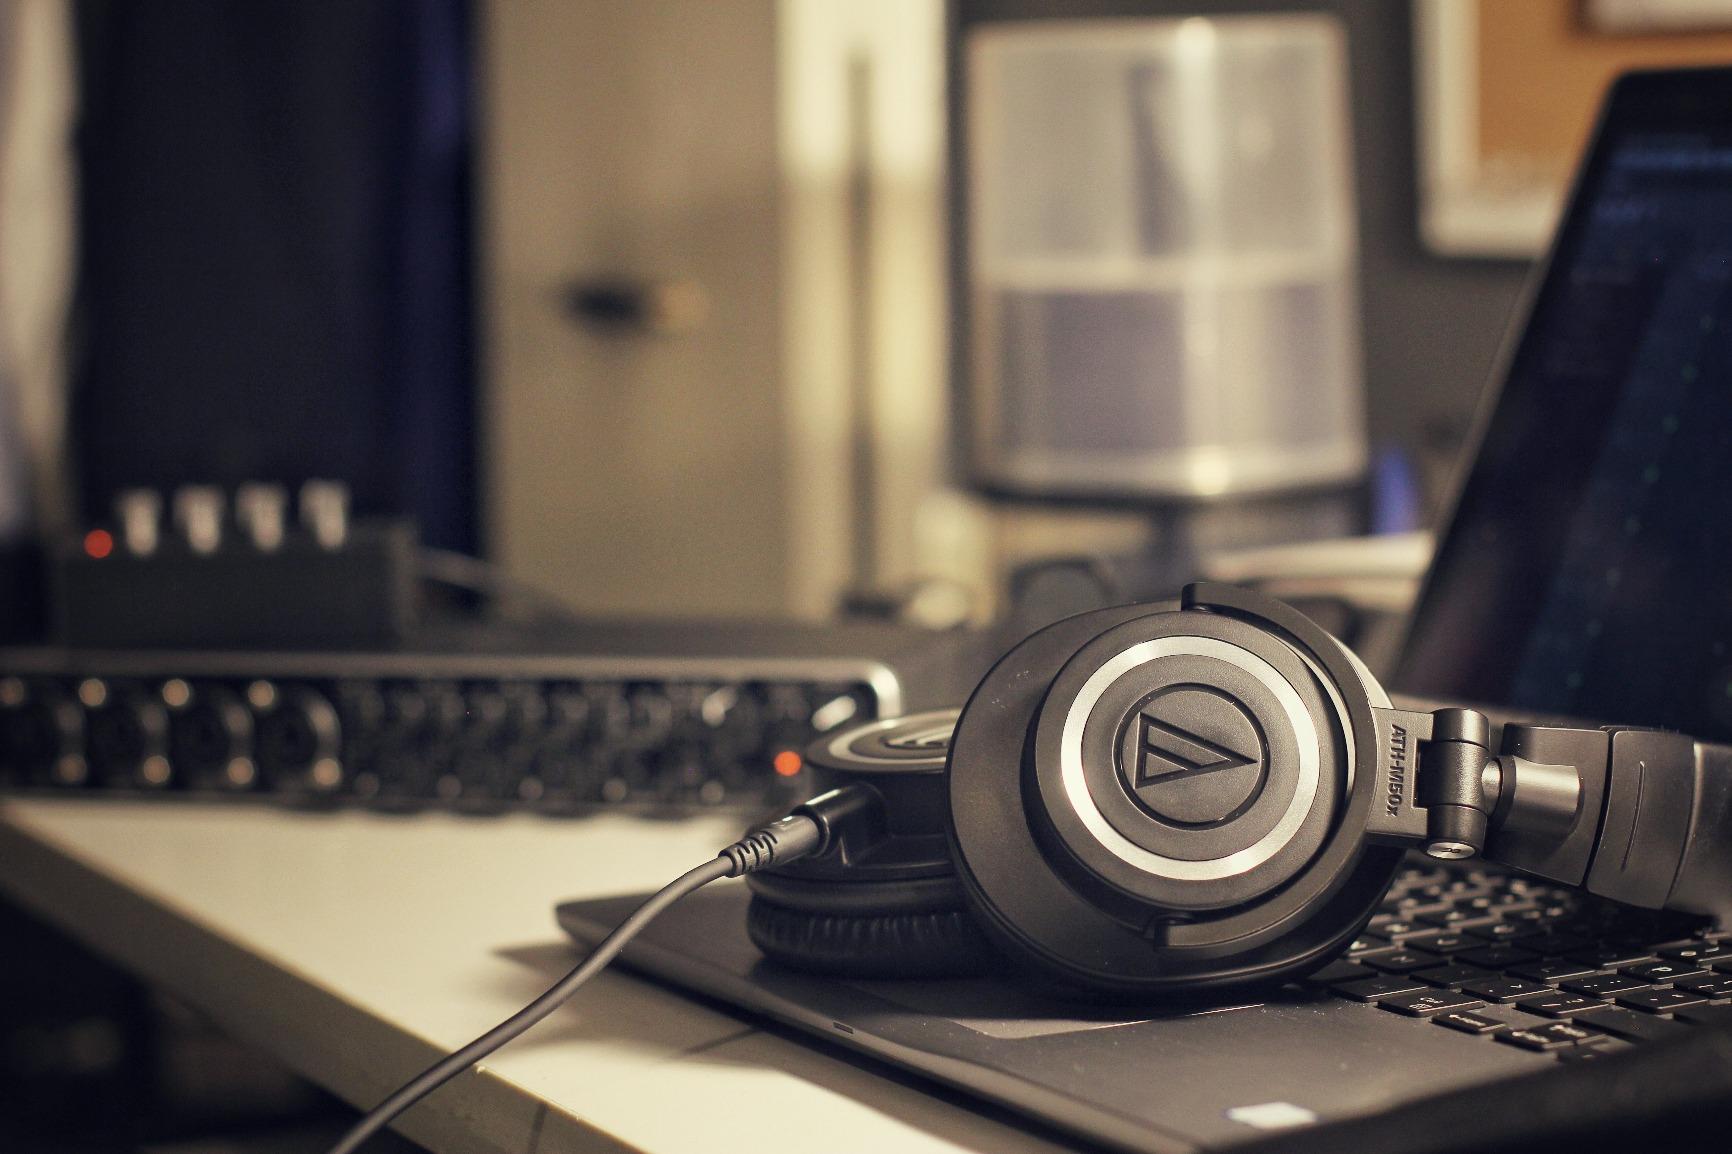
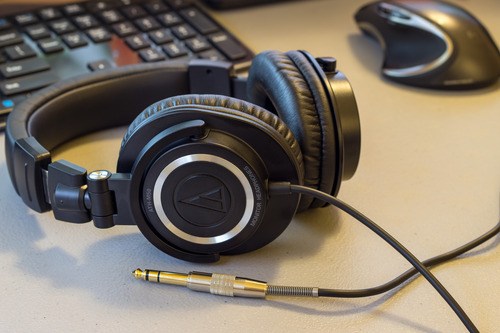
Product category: headphones
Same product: no